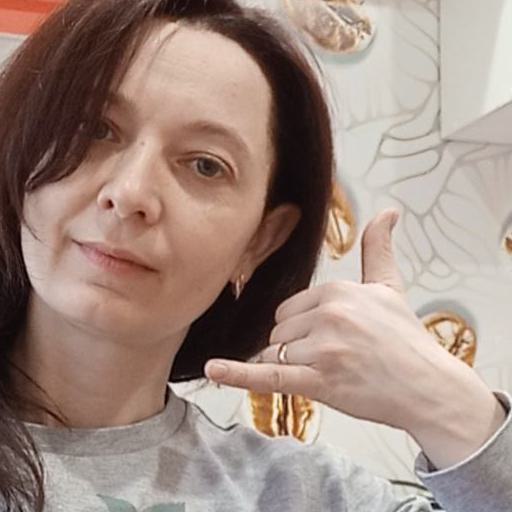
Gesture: call